RV: Resurrected Victims

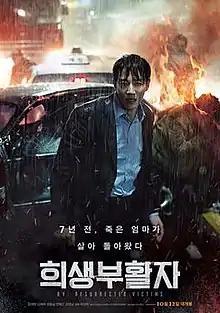
Theatrical release poster

RV: Resurrected Victims is a 2017 South Korean mystery thriller film directed by Kwak Kyung-taek. It is based on Park Ha-ik's 2012 novel "It is Over". The film stars Kim Rae-won and Kim Hae-sook.